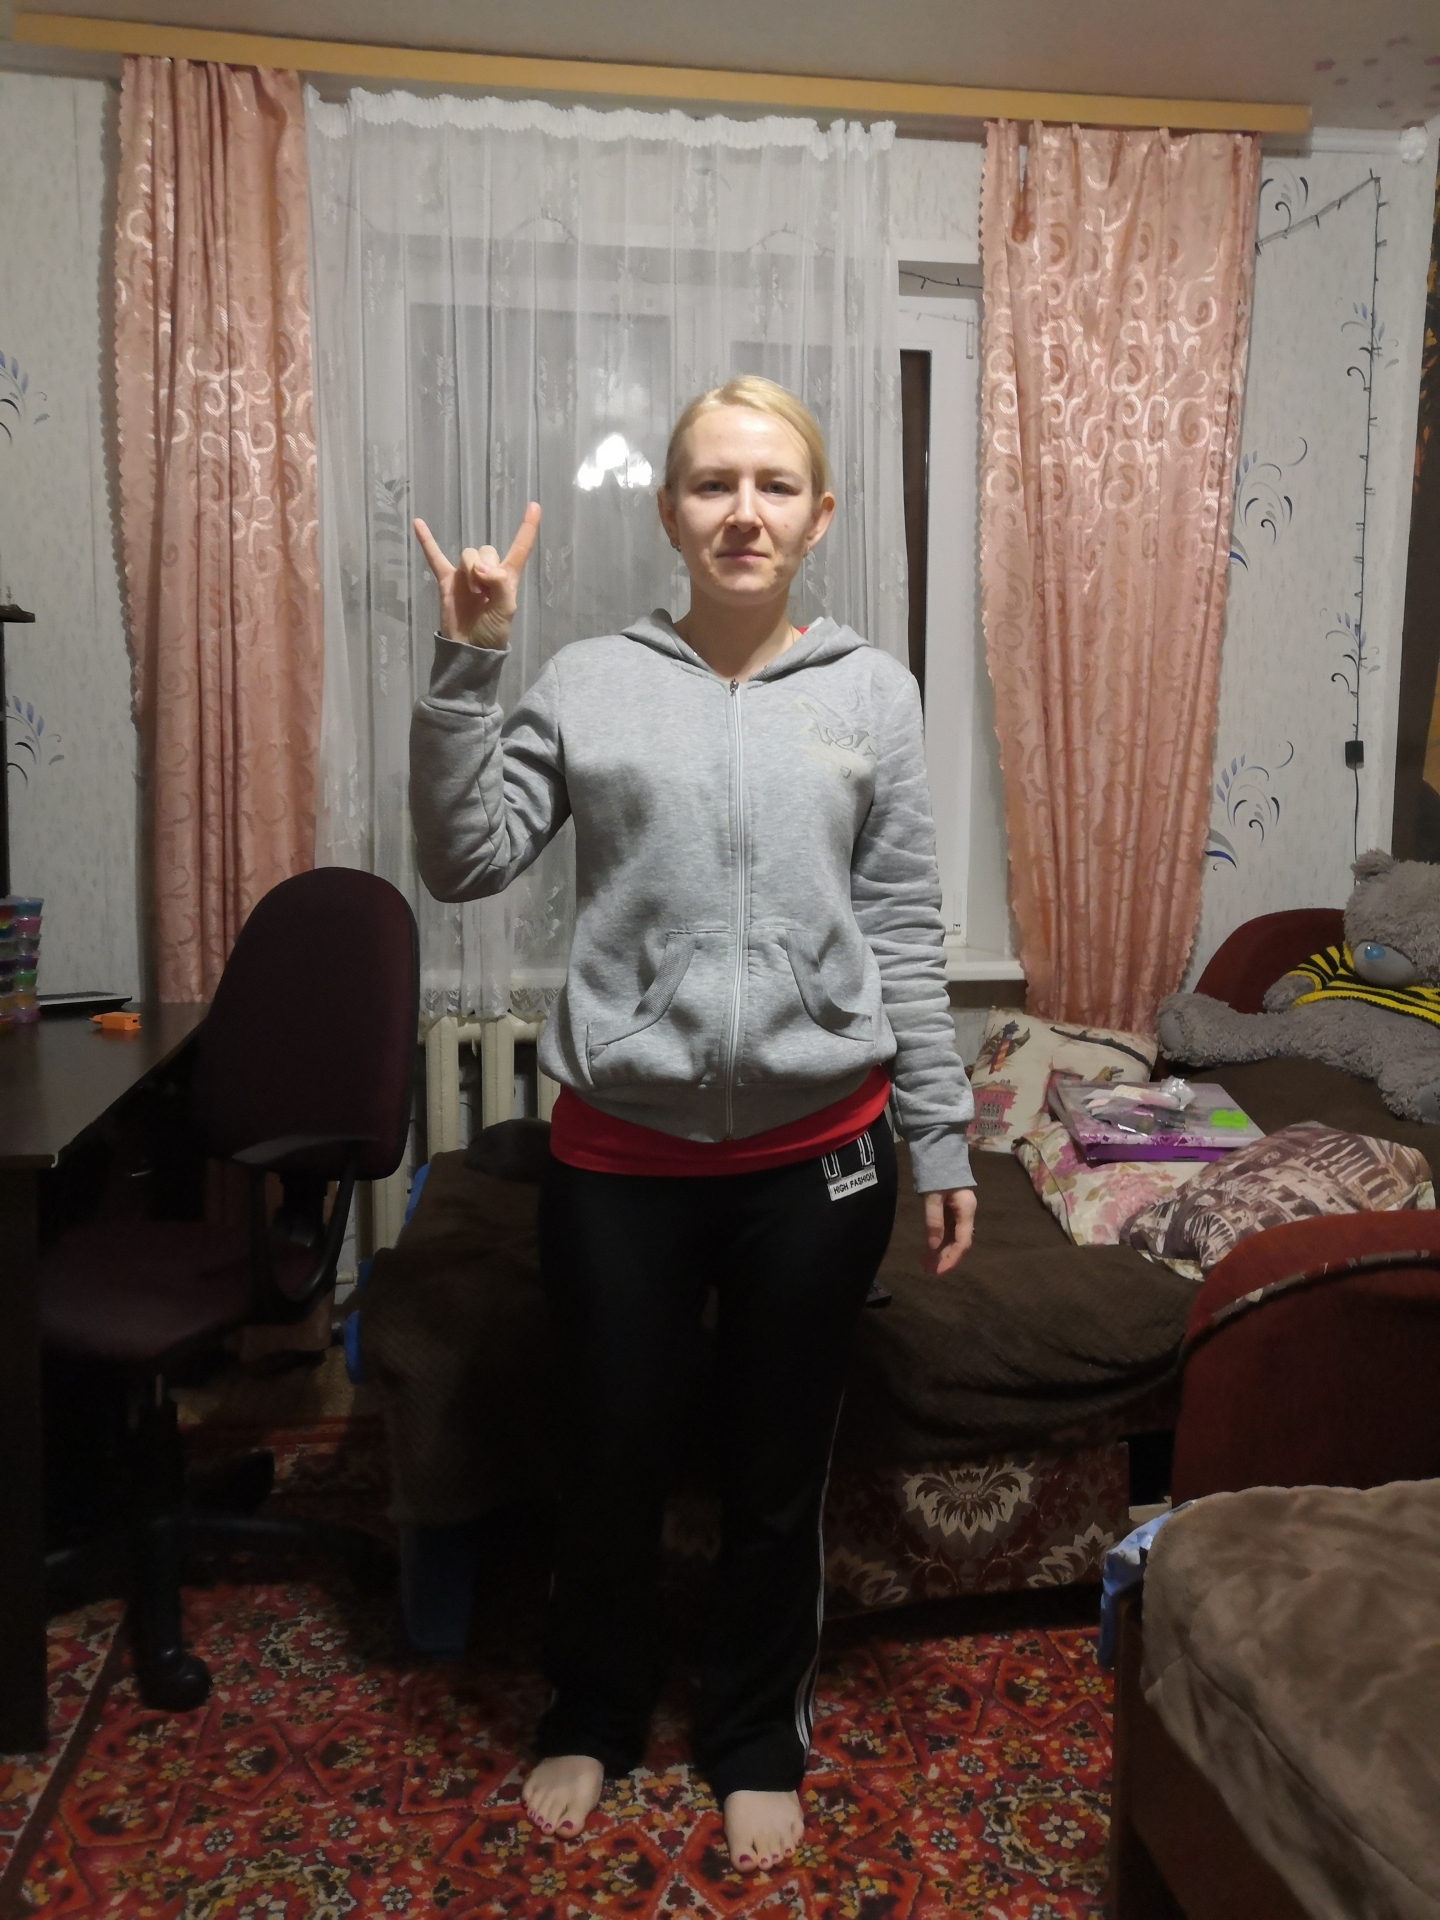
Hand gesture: rock